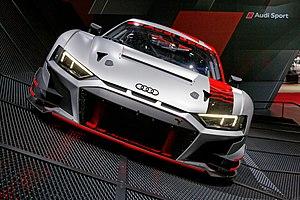
L'Audi R8 est une voiture de sport du constructeur allemand Audi. C'est le premier coupé GT deux-places de la marque qui rivalise ainsi avec les marques historiques de ce segment : Porsche, Ferrari, Corvette ou Aston Martin.